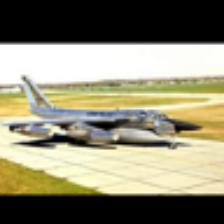
Label: NonHuman